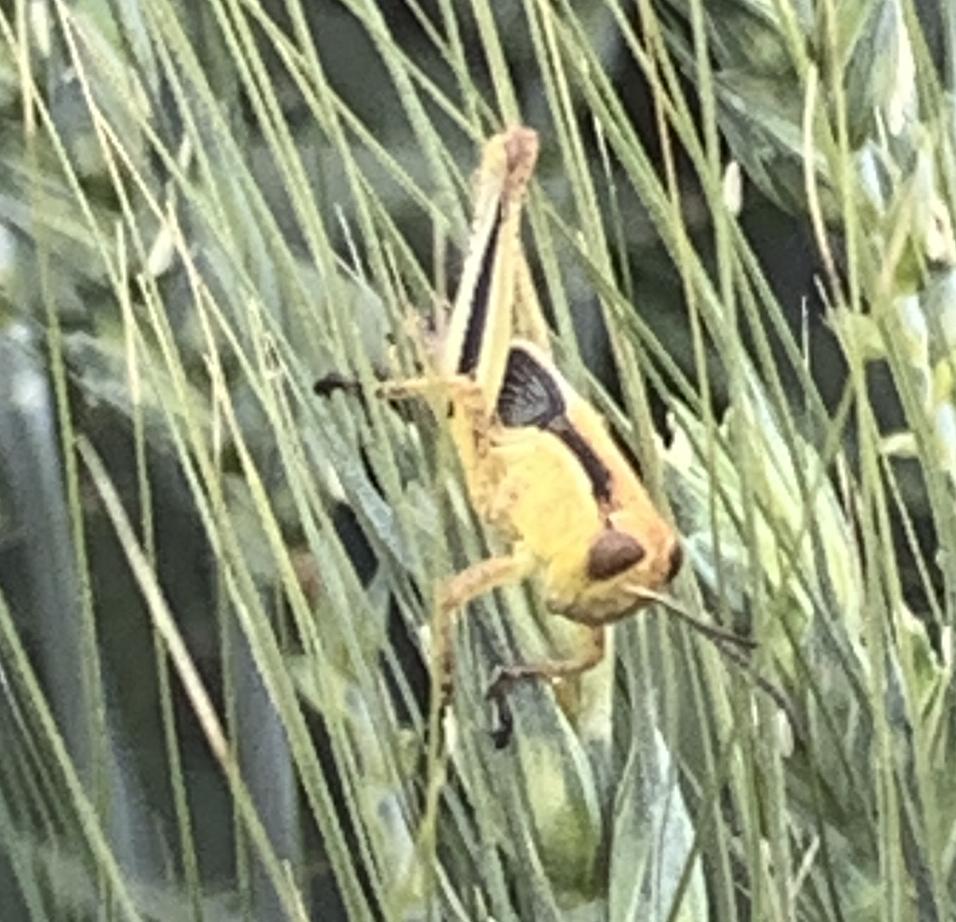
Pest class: occasional_pest